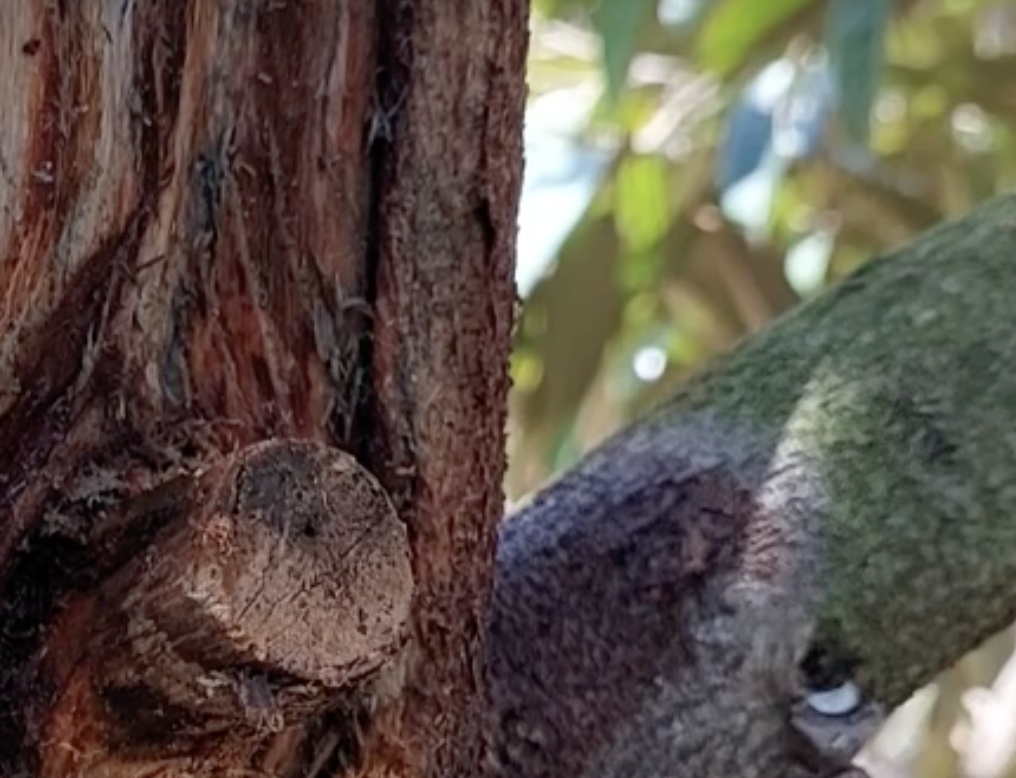
Label: stem_cracking_ gummosis